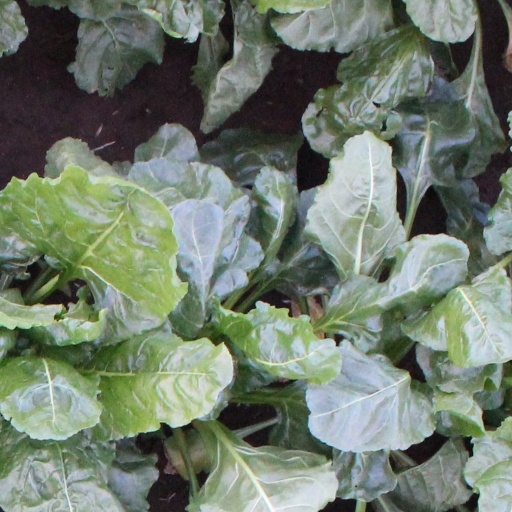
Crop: sugar beet